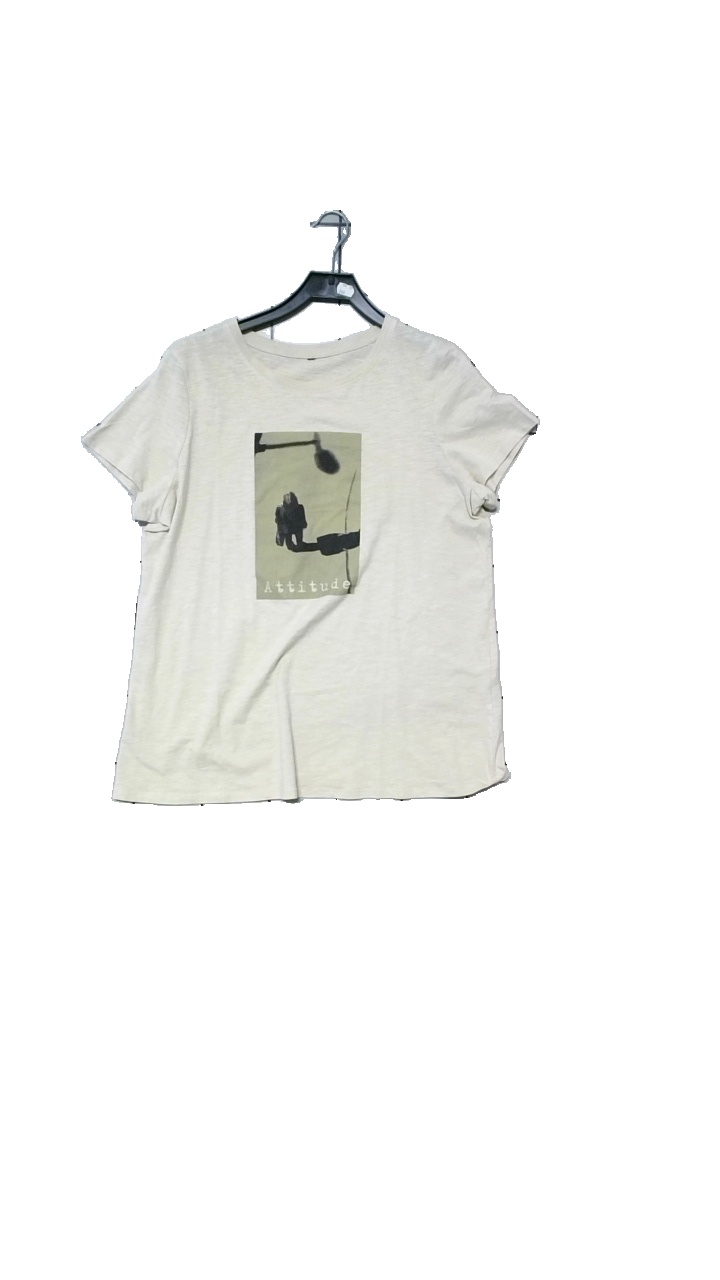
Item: T-shirt (Unisex)
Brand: Missing
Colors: Beige, Green, Multicolor
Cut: C-collar, Regular
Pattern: Other
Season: All
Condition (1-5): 4
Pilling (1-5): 5
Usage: Reuse
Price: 50-100